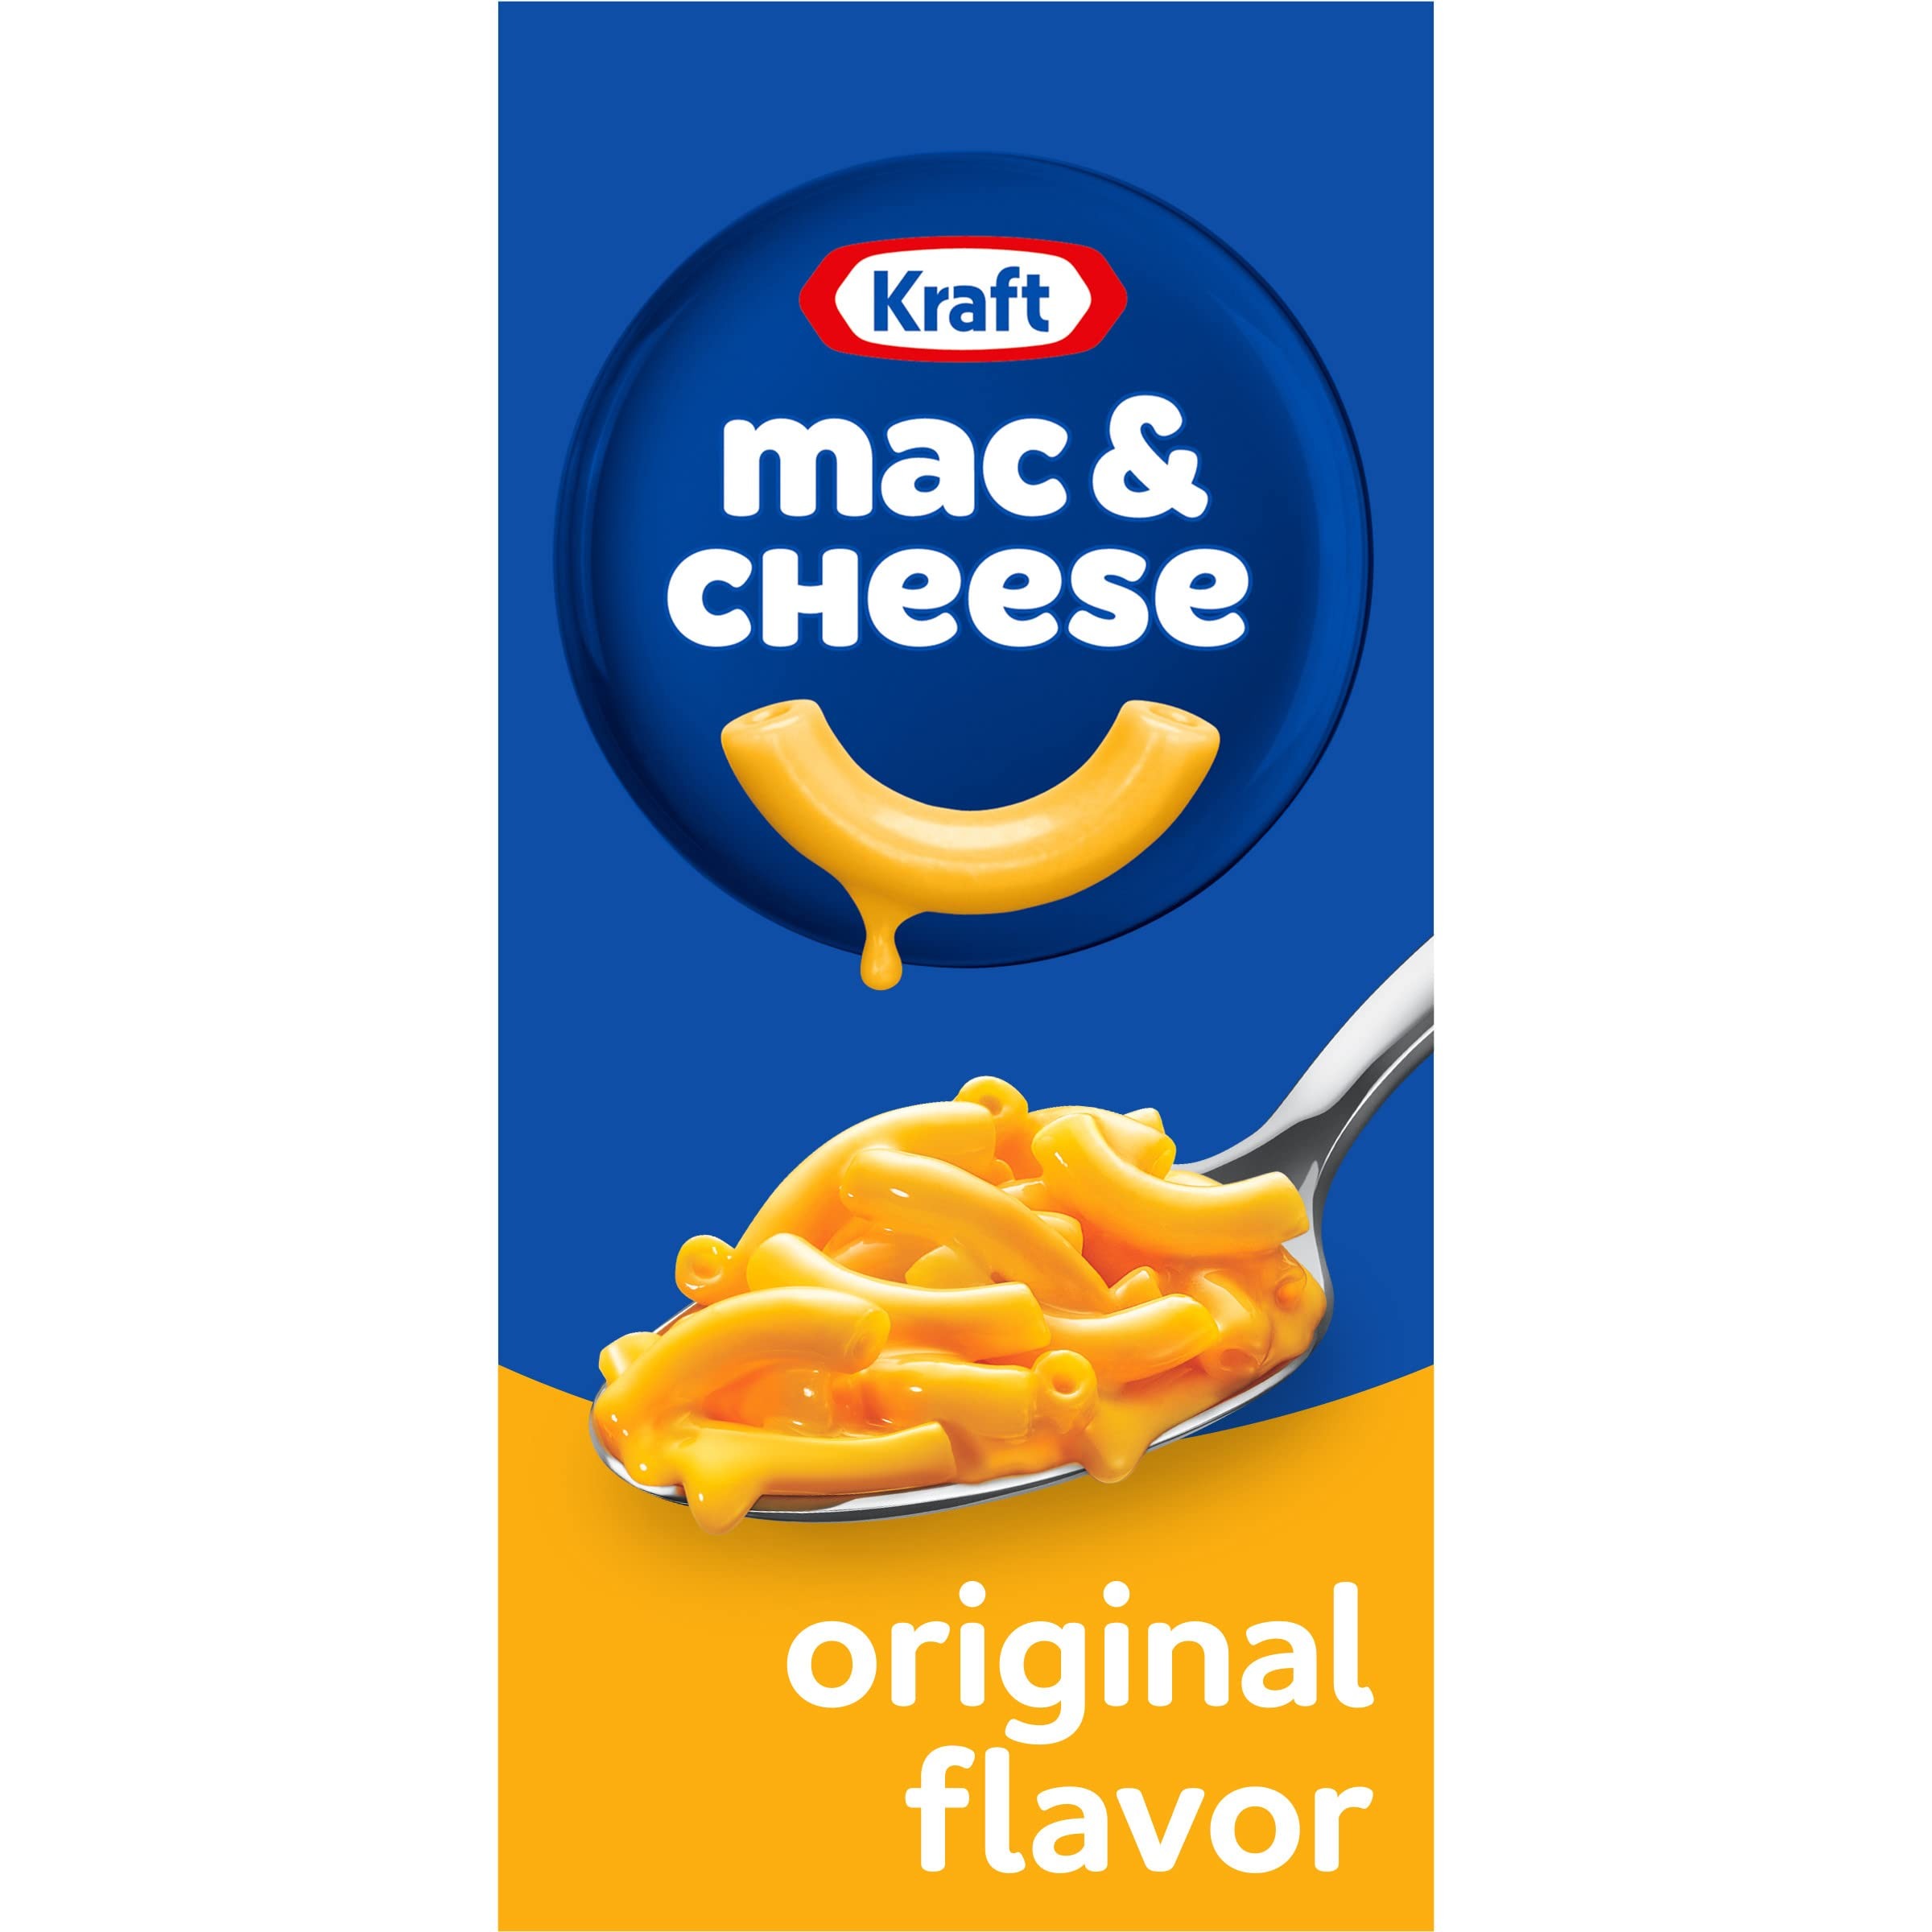
Item Name: Kraft Original Macaroni & Cheese Dinner (7.25 oz Box) (Pack of 6)
Bullet Point 1: The information below is per-pack only
Bullet Point 2: KRAFT MACARONI & CHEESE: One 7.25 oz box of Kraft Original Macaroni & Cheese Dinner
Bullet Point 3: CONVENIENT DINNER: Kraft Original Macaroni & Cheese is a convenient boxed dinner
Bullet Point 4: ICONIC CHEESINESS: Box includes macaroni noodles and original flavor cheese sauce mix
Bullet Point 5: REAL FLAVOR: Kraft mac and cheese contains no artificial flavors, no artificial preservatives, and no artificial dyes
Bullet Point 6: CONTAINS 3 SERVINGS: One box makes about 3 servings
Bullet Point 7: EASY MEAL IDEA: Boxed macaroni and cheese is a quick and easy dinner
Bullet Point 8: INDIVIDUALLY SEALED: Cheese sauce mix is individually sealed
Bullet Point 9: SNAP & EBT: SNAP & EBT eligible food item
Value: 43.5
Unit: Ounce

Price: 1.19